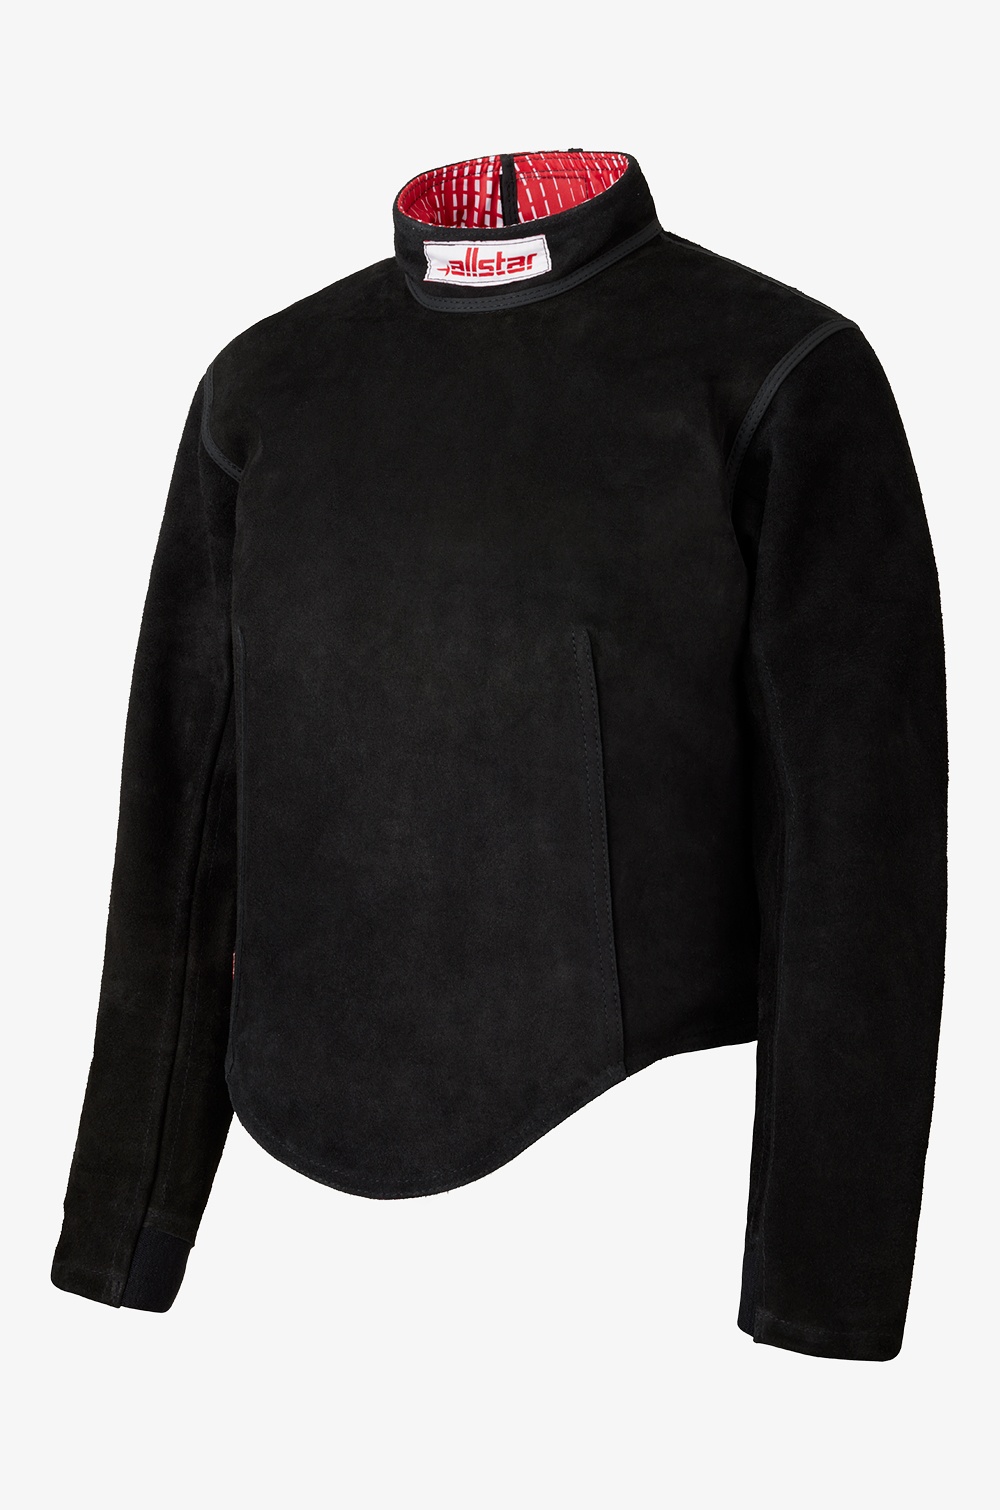
Plastron cuir manches longues dame
Cette veste de maître d'armes est en cuir robuste avec fermeture éclair dans le dos uniquement. La version manches longues est particulièrement adaptée pour les leçons d'épée et de sabre. Un rembourrage amovible en mousse PE est inclus pour une protection supplémentaire du torse, des flancs et des épaules. Les vestes d'entraîneur en cuir ne sont pas lavables et sont légèrement plus lourdes que les vestes Alcantex. Choix de la taille : Pour une taille 38 : 2,1kg Composition : 100 % cuir Doublure : 100 % polyester Renfort : 100 % polyuréthane Entretien :
Brand: Allstar France
Category: Sporting Goods > Athletics > Fencing > Fencing Protective Gear > Fencing Jackets & Lamés